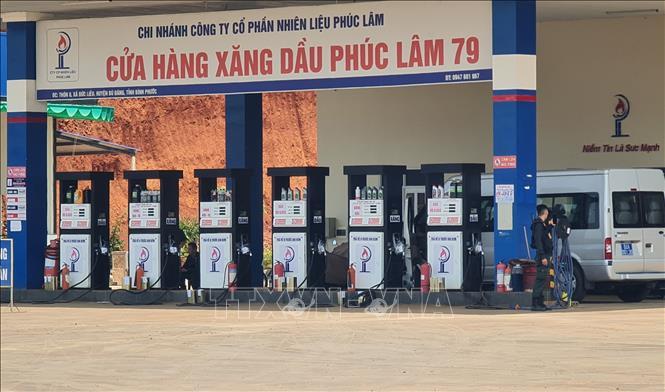
đây là bức ảnh chụp mặt trước của một cây xăng